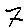
Label: 7